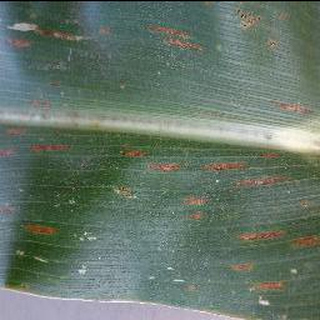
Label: corn_cercospora_leaf_spot